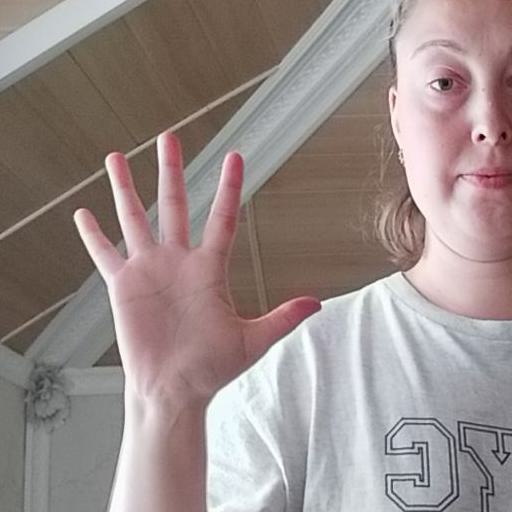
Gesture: palm